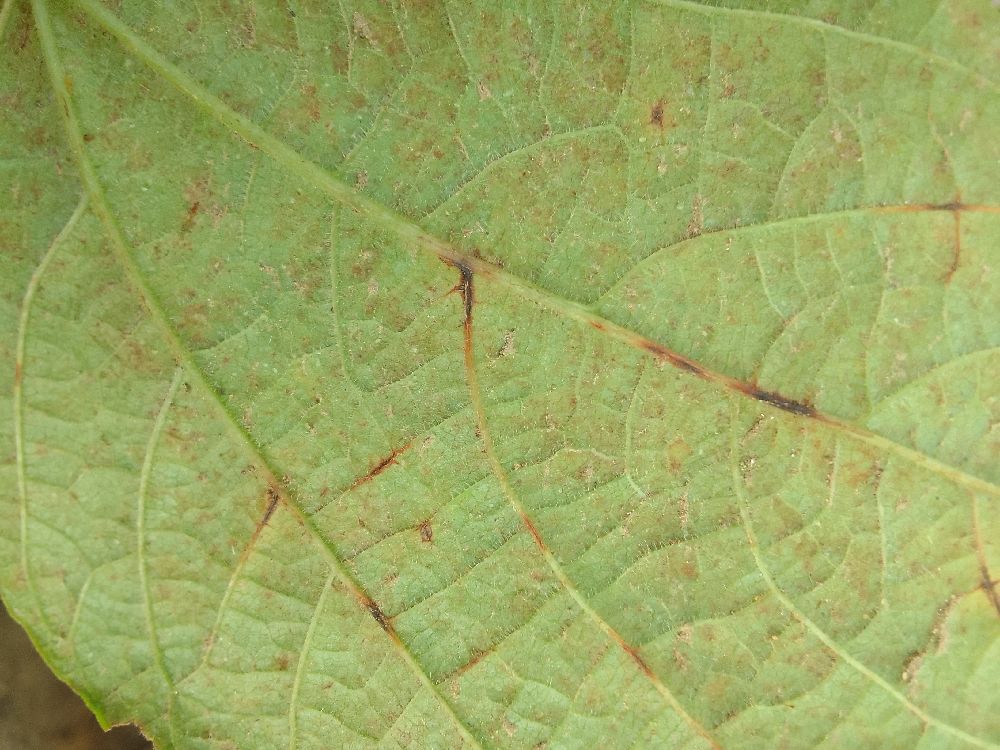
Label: anthracnose